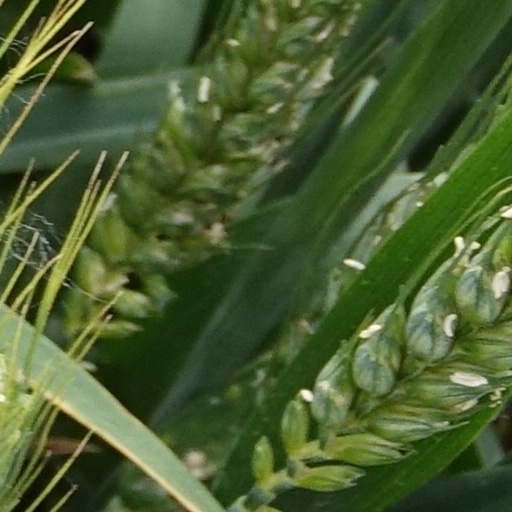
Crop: wheat